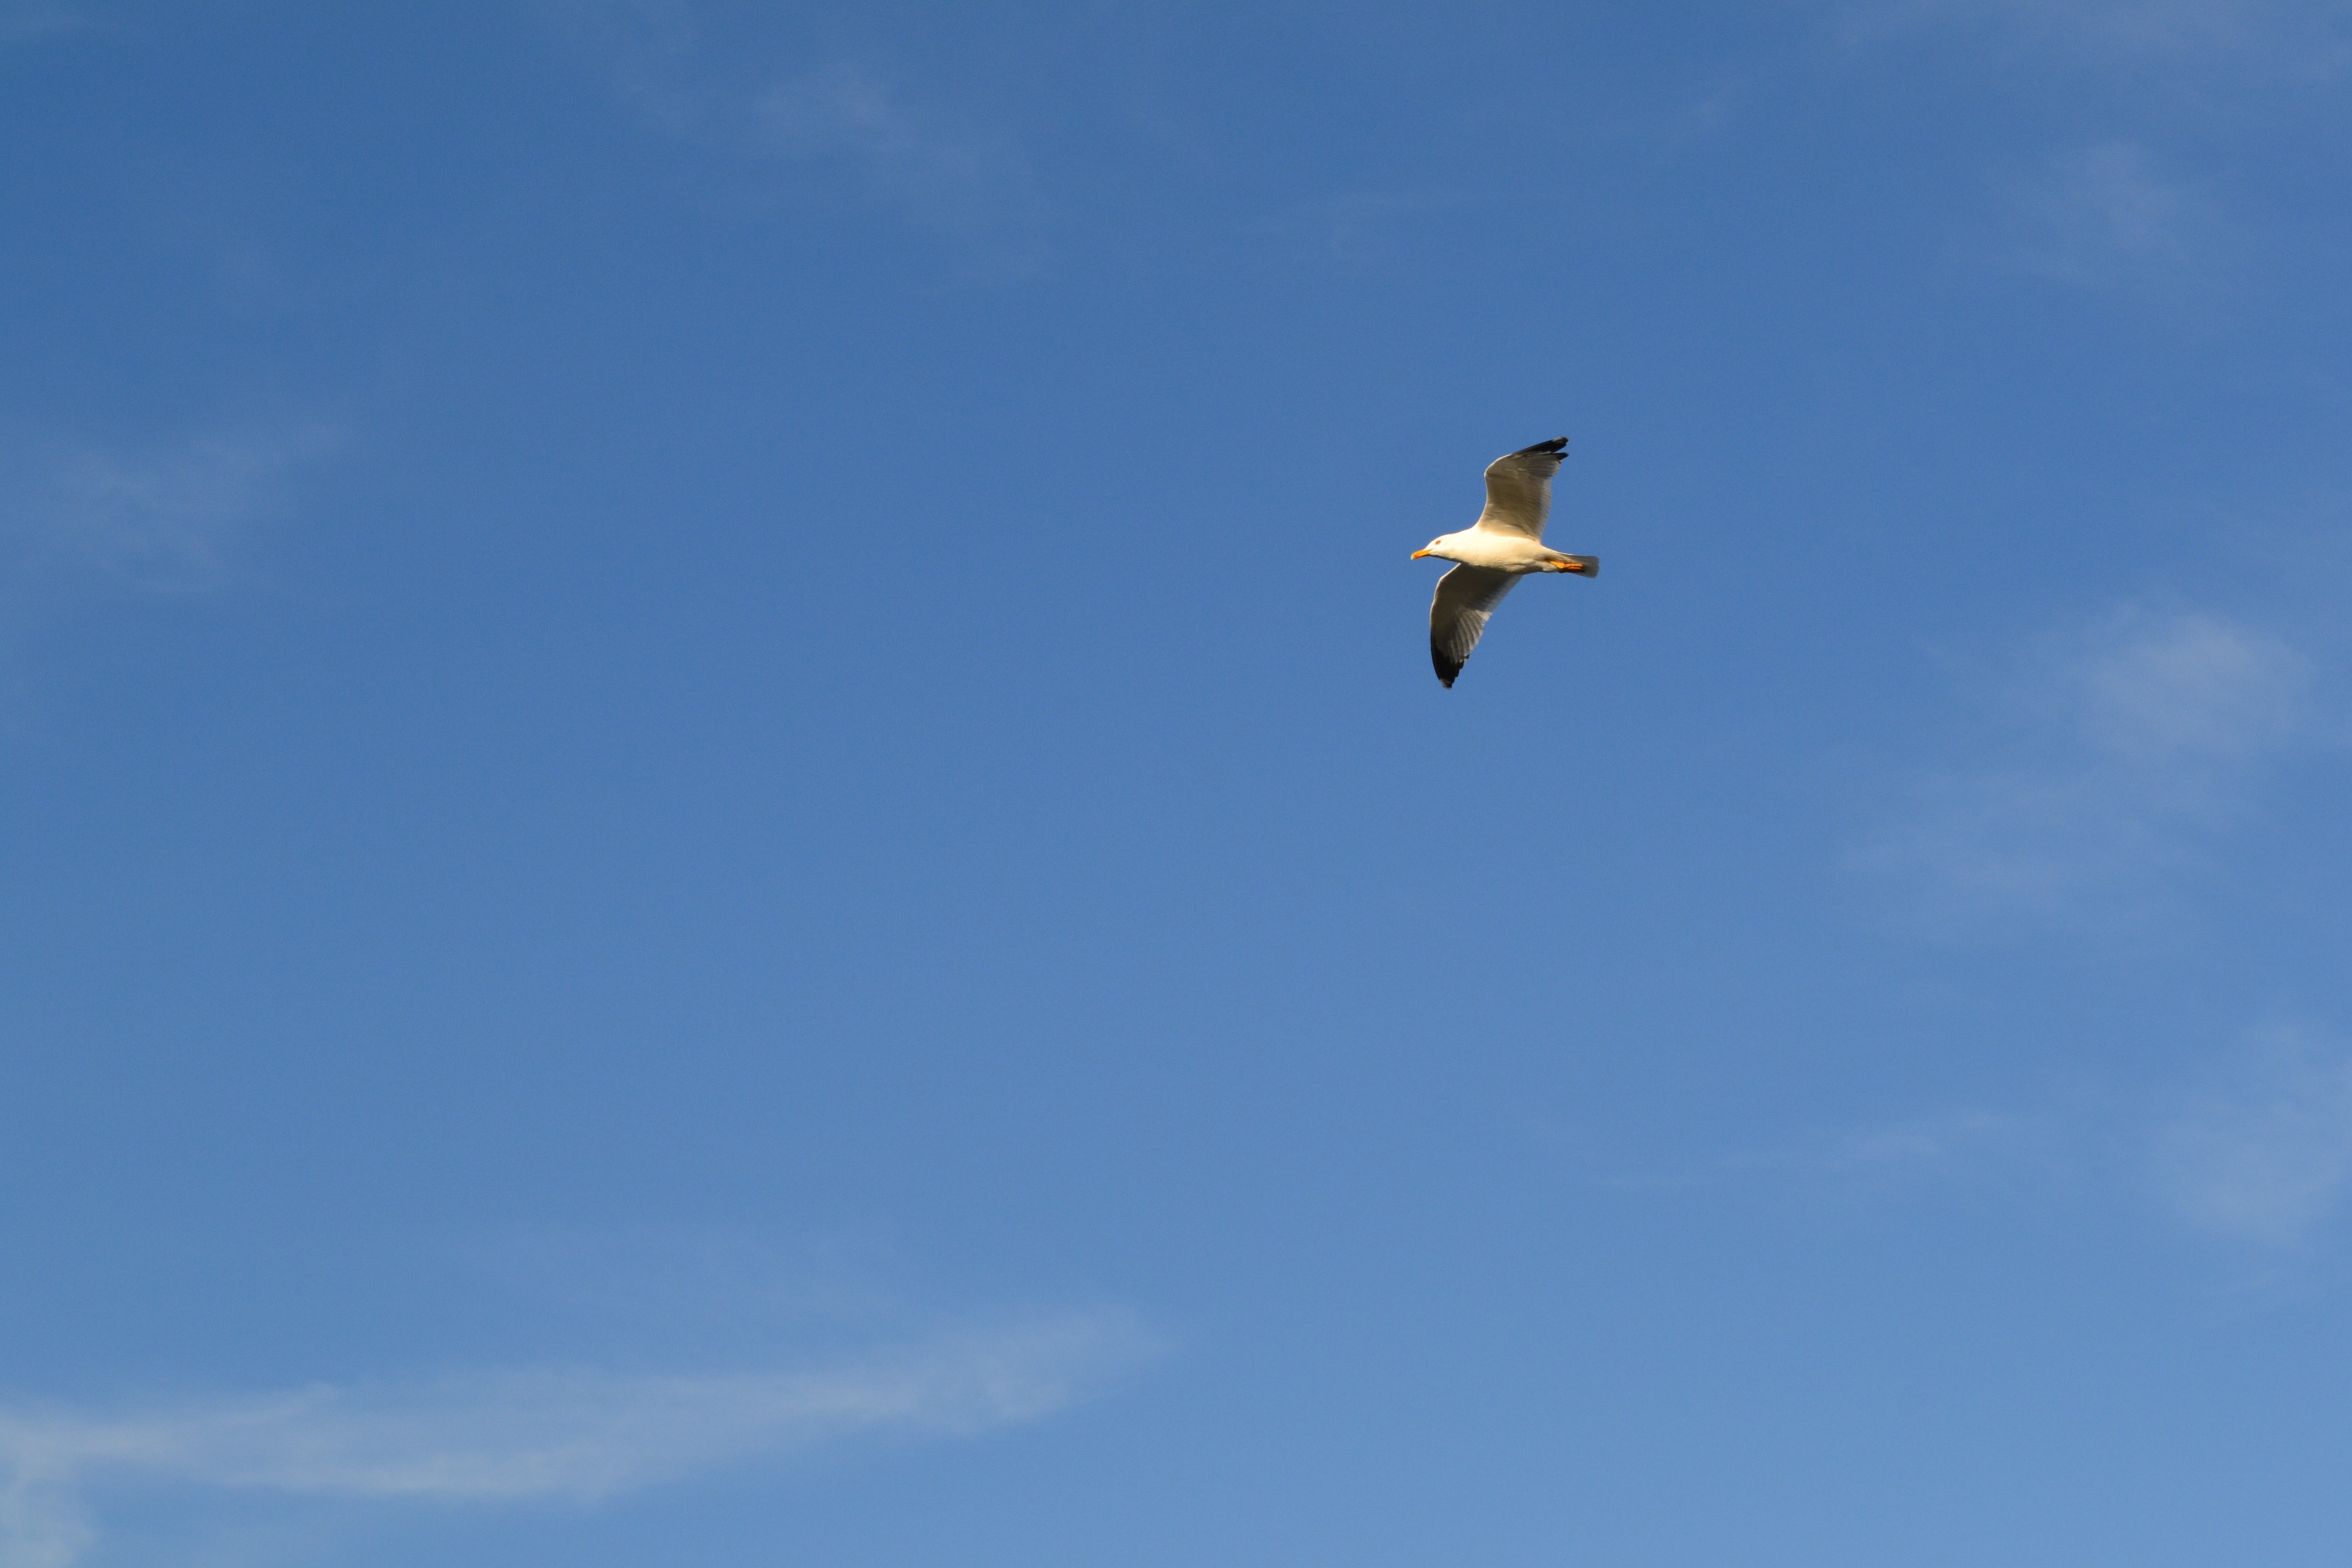
bird, wing, sky, seabird, seagull, gull, flight, atmosphere of earth